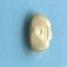
Maize quality: Good